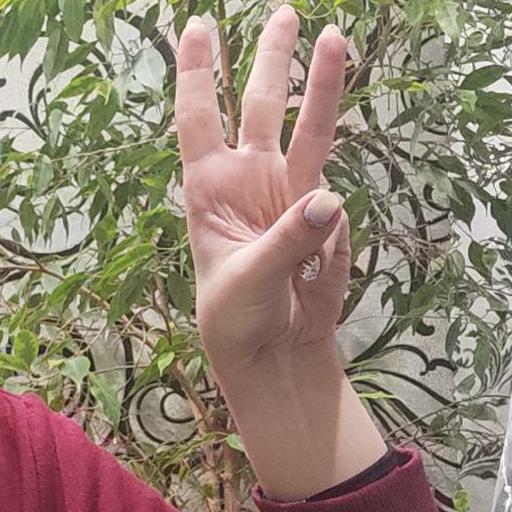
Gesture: three